Garmo Church

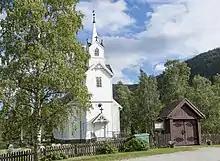
View of the church

Garmo Church is a parish church of the Church of Norway in Lom Municipality in Innlandet county, Norway. It is located in the village of Garmo. It is the church for the Garmo parish which is part of the Nord-Gudbrandsdal prosti (deanery) in the Diocese of Hamar. The white, wooden church was built in a long church design in 1879 using plans drawn up by the architect Jacob Wilhelm Nordan. The church seats about 150 people.